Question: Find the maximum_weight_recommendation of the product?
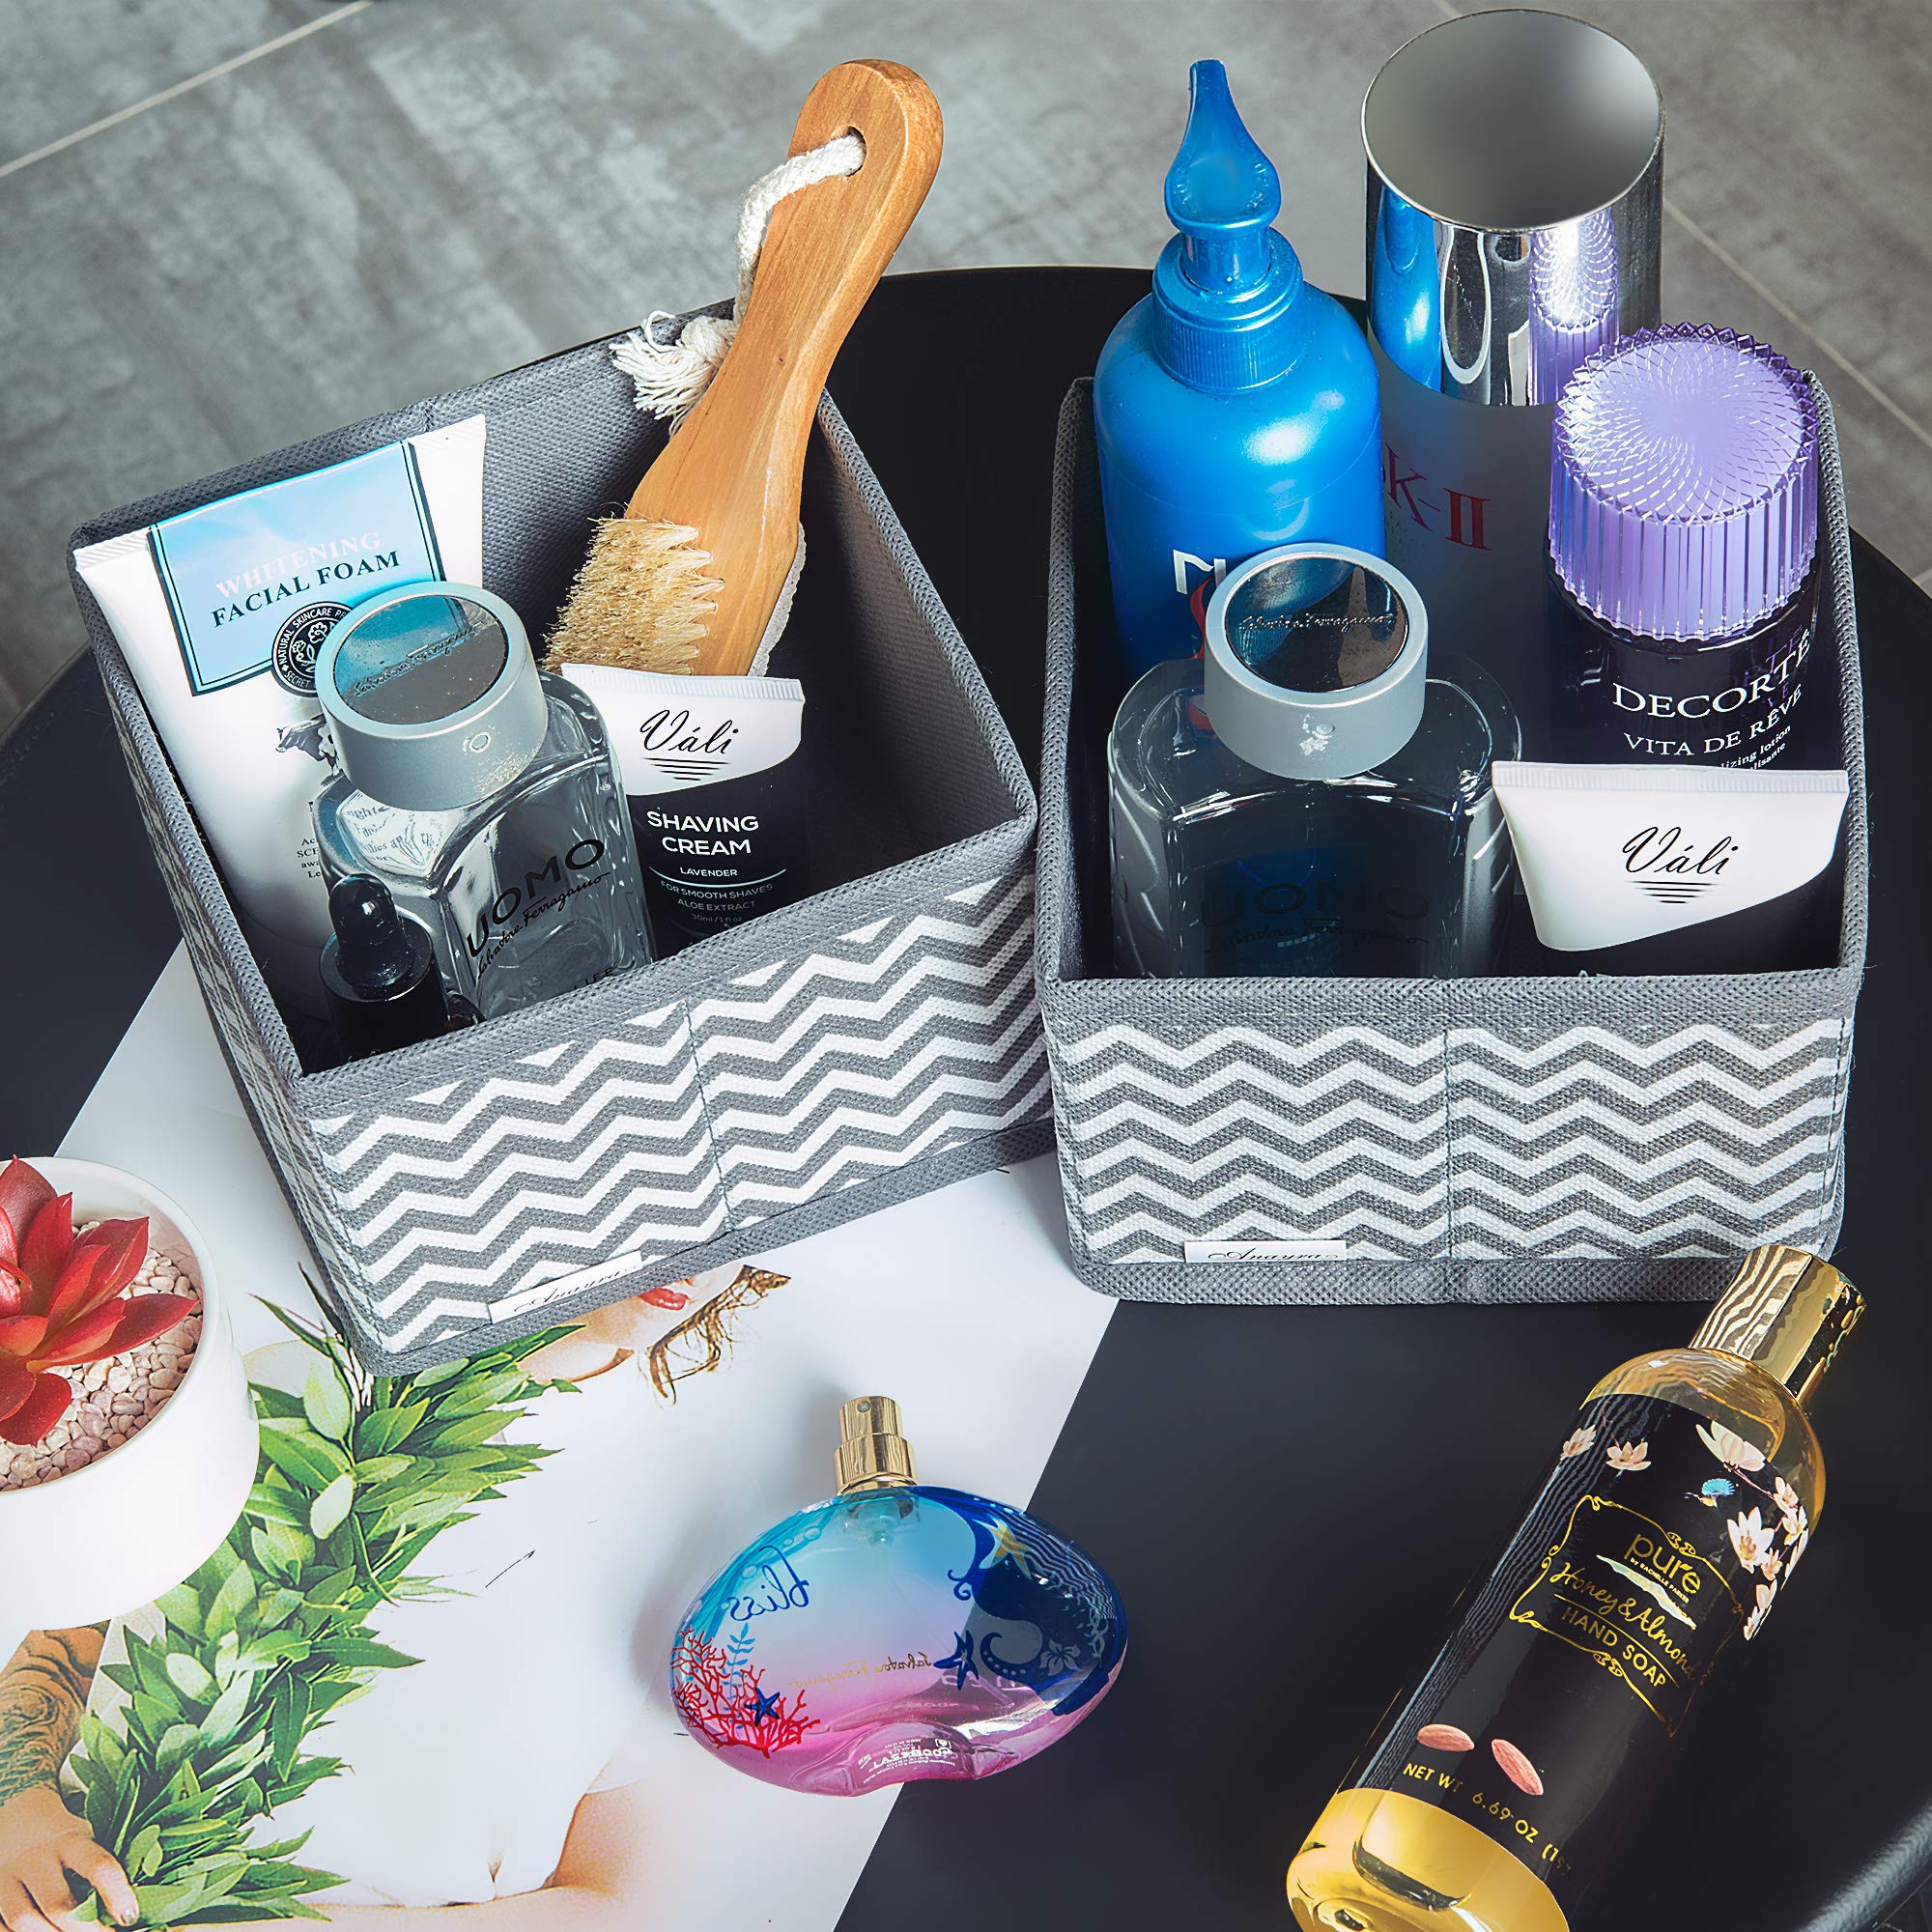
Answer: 6.69 ounce